Mihail Lascăr

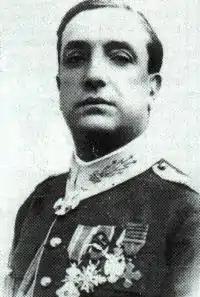

Mihail Lascăr (November 8, 1889 – July 24, 1959) was a Romanian general during World War II and Romania's Minister of Defense from 1946 to 1947.